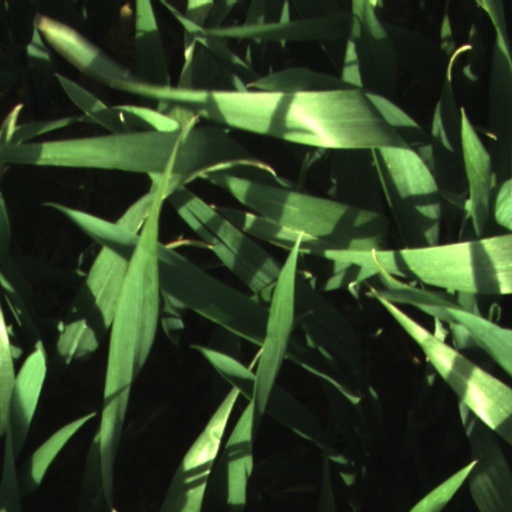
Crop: wheat